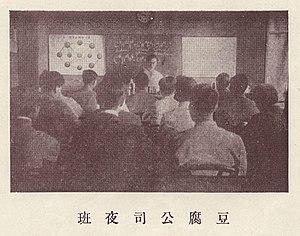
L'anarchisme en Chine apparait dans les années 1905-1910. Des années d’effervescence politique et culturelle.